Streptococcus oralis

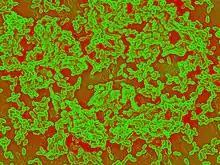
"S. oralis" exhibits a carpet‐like arrangement of two or three cell layers on titanium substrates, in vitro.

Like other streptococci and oral commensals, "S. oralis" also shows high genetic diversity. As such, it is competent for natural genetic transformation. "S. oralis" cells are able to take up exogenous DNA and incorporate exogenous sequence information into their genomes by homologous recombination. These bacteria can employ a predatory fratricidal mechanism for active acquisition of homologous DNA.